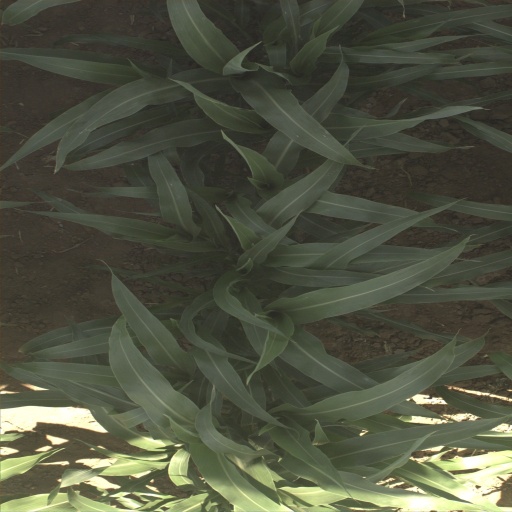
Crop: sorghum